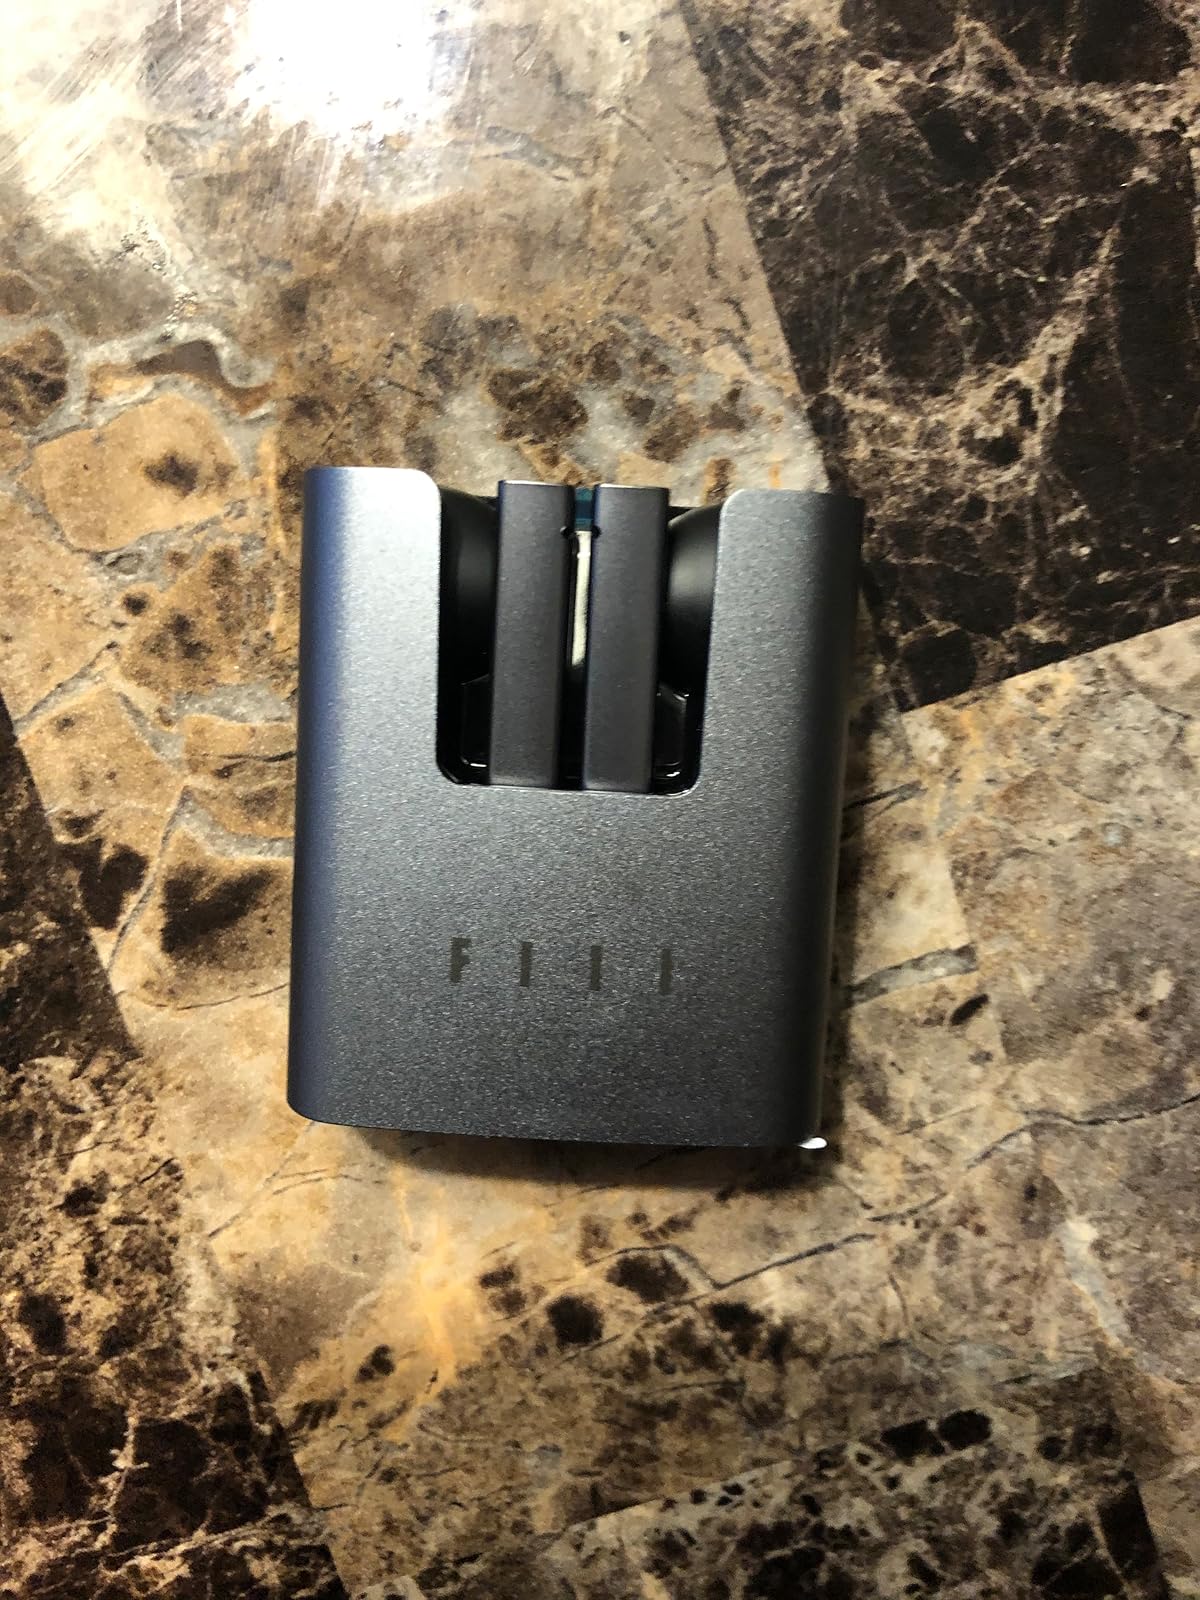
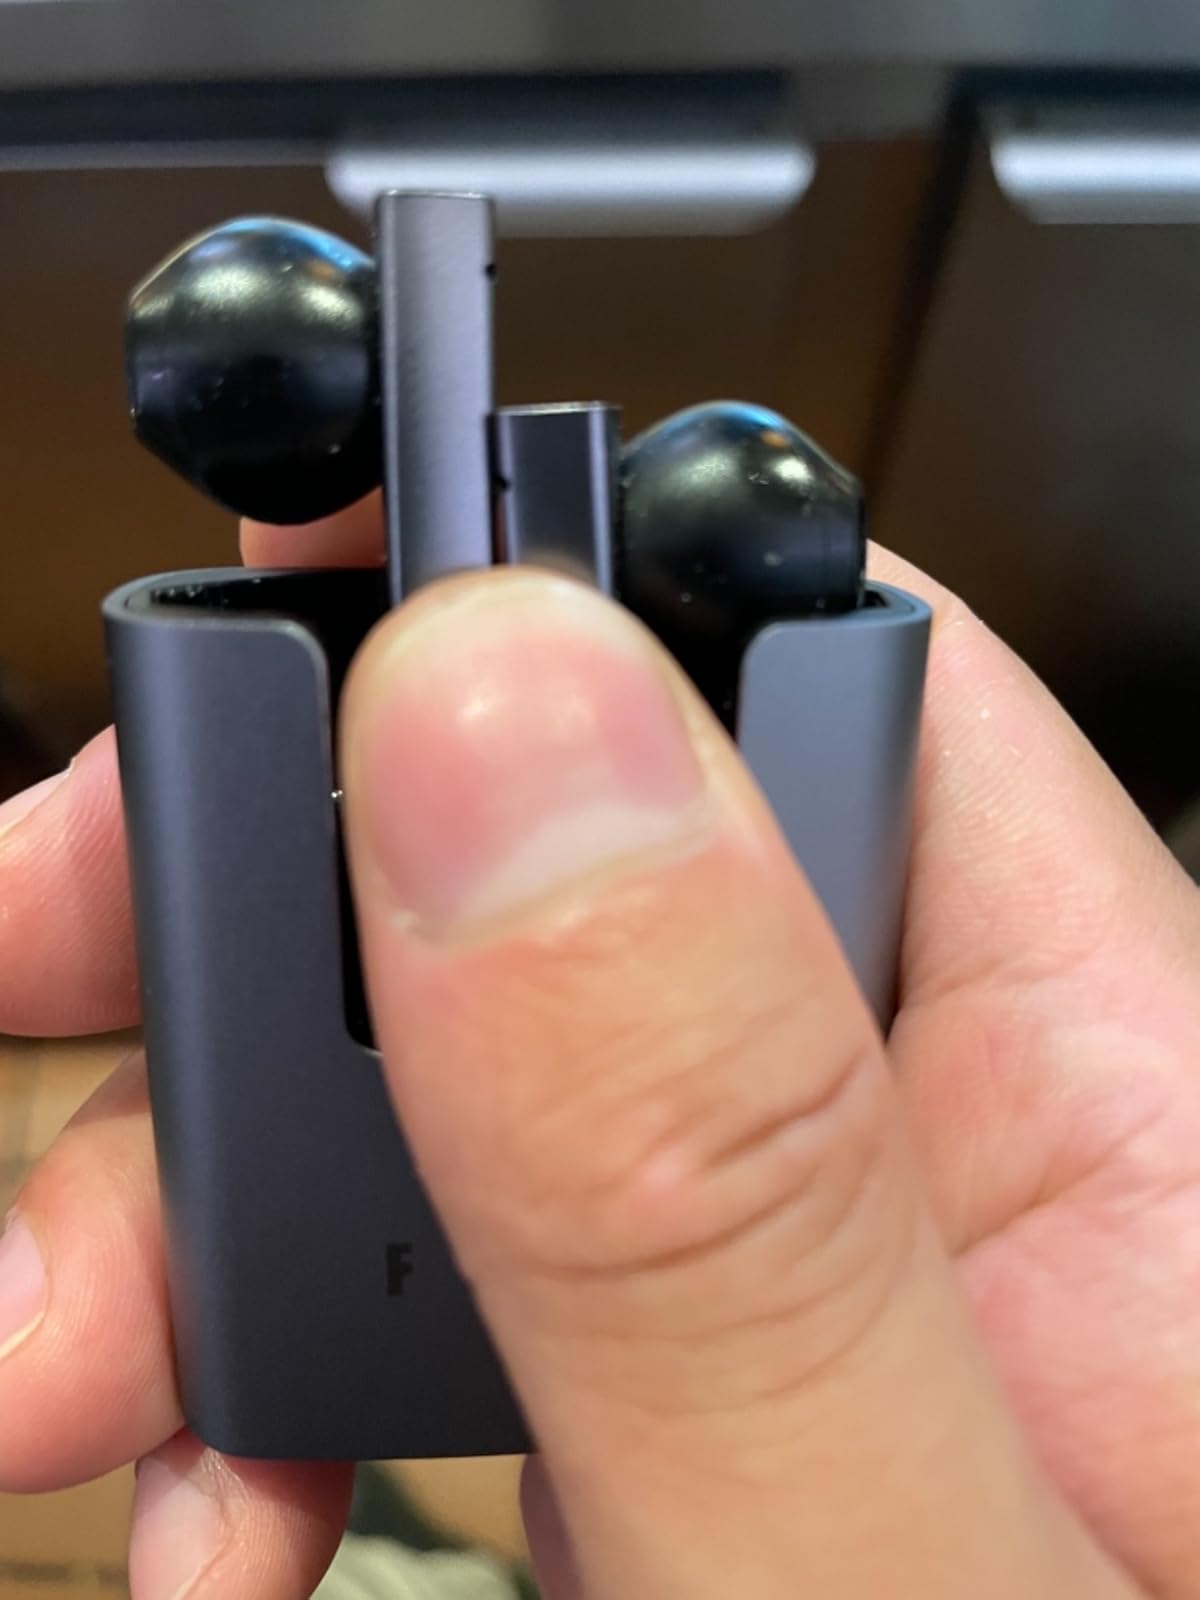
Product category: earbuds
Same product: yes